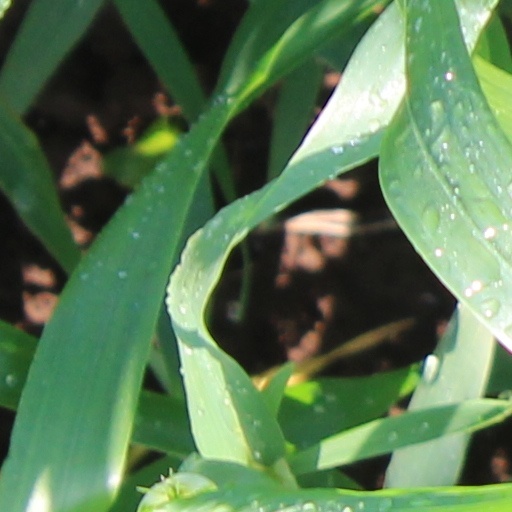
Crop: wheat